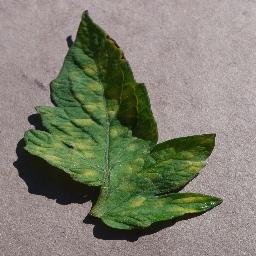
Label: Tomato___Leaf_Mold